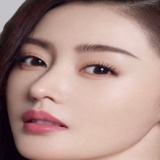
diễn viên Trương Thiên Ái